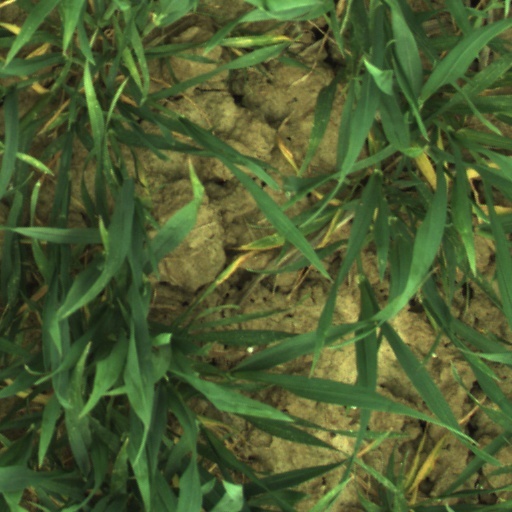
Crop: wheat